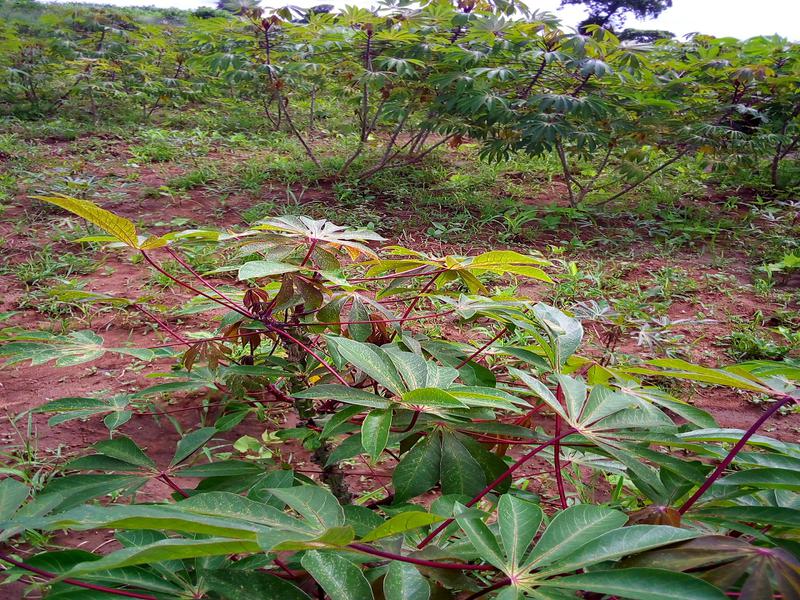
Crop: cassava
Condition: healthy